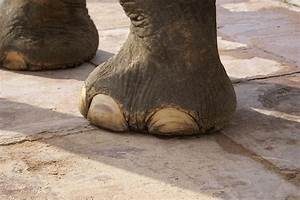
Label: elefante